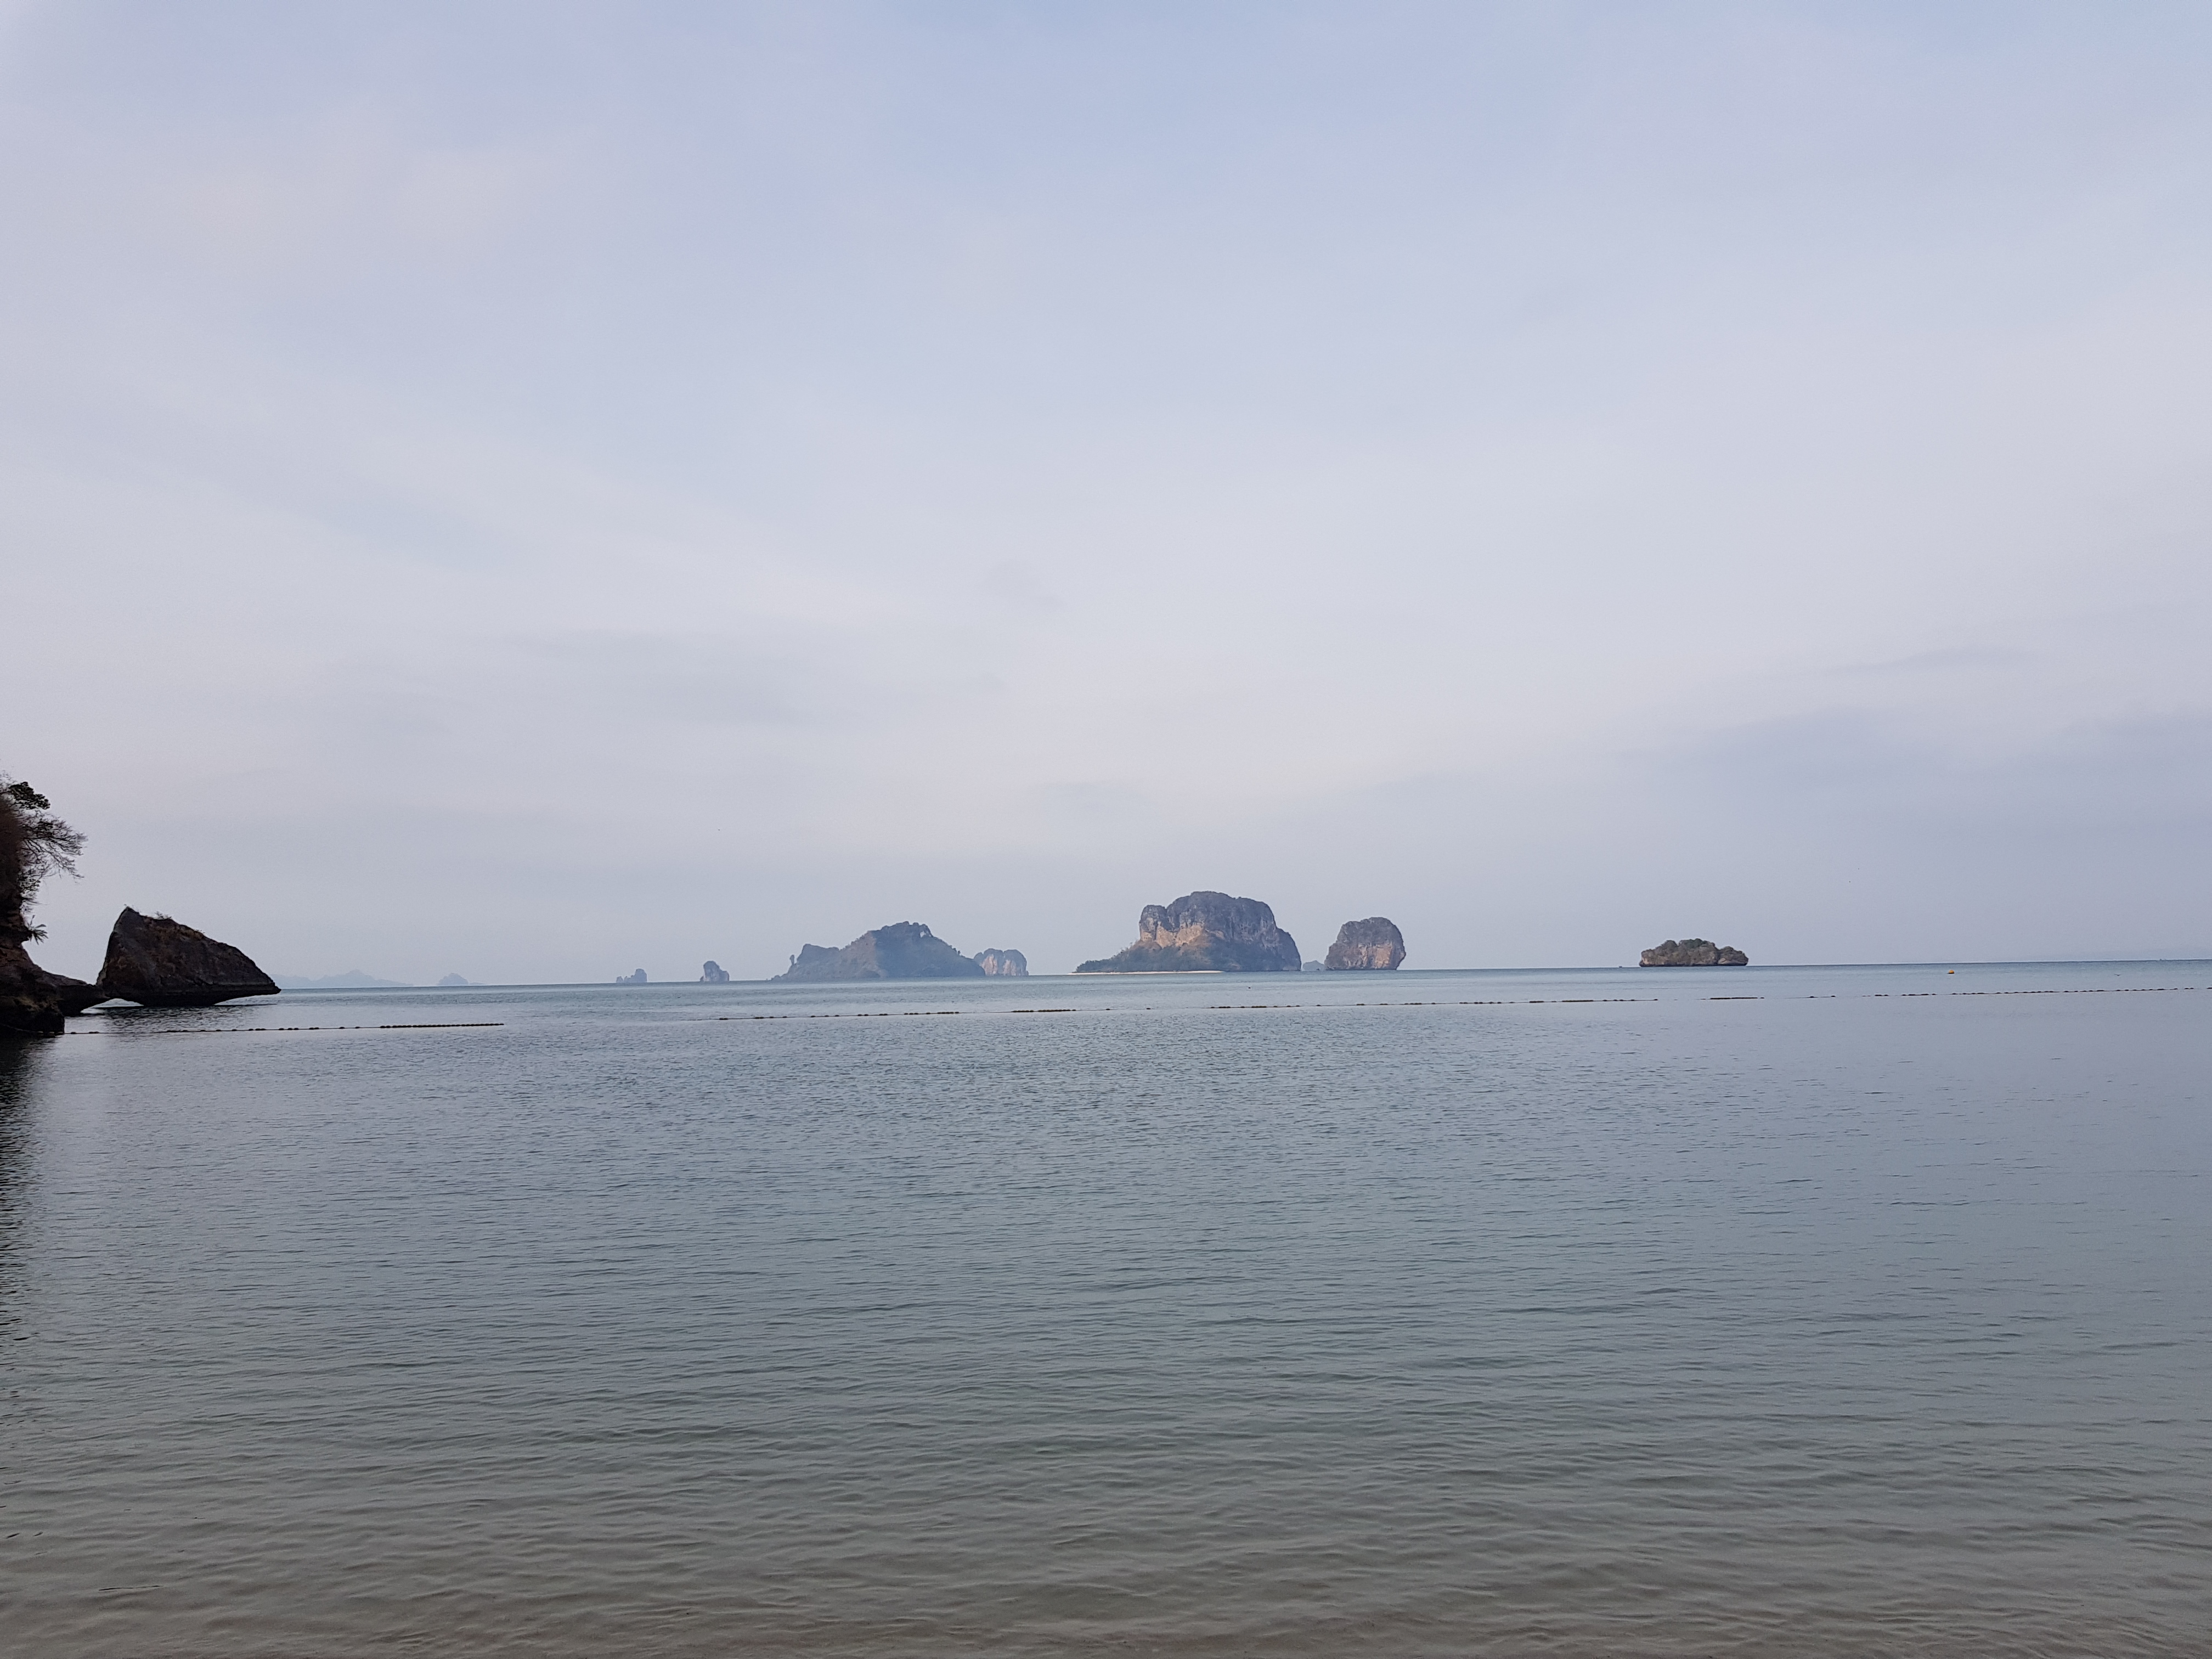
southern, thailand, water, sky, cloud, atmospheric phenomenon, lake, horizon, calm, landscape, headland, island, klippe, rock, ocean, wind wave, sound, loch, cape, coast, channel, hill, skerry, lake district, tropics, islet, evening, cliff, promontory, city, inlet, wave